The Wolf Gift

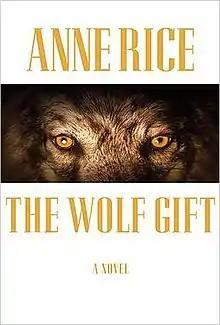

The Wolf Gift is the thirty-first novel by Gothic writer Anne Rice, published in February 2012 by Random House. The novel tells the tale of Reuben Golding, a well to do journalist at the fictional "San Francisco Observer" who is attacked by and turned into a werewolf. He spends the duration of the story fleeing the authorities, the media, and DNA analysts.